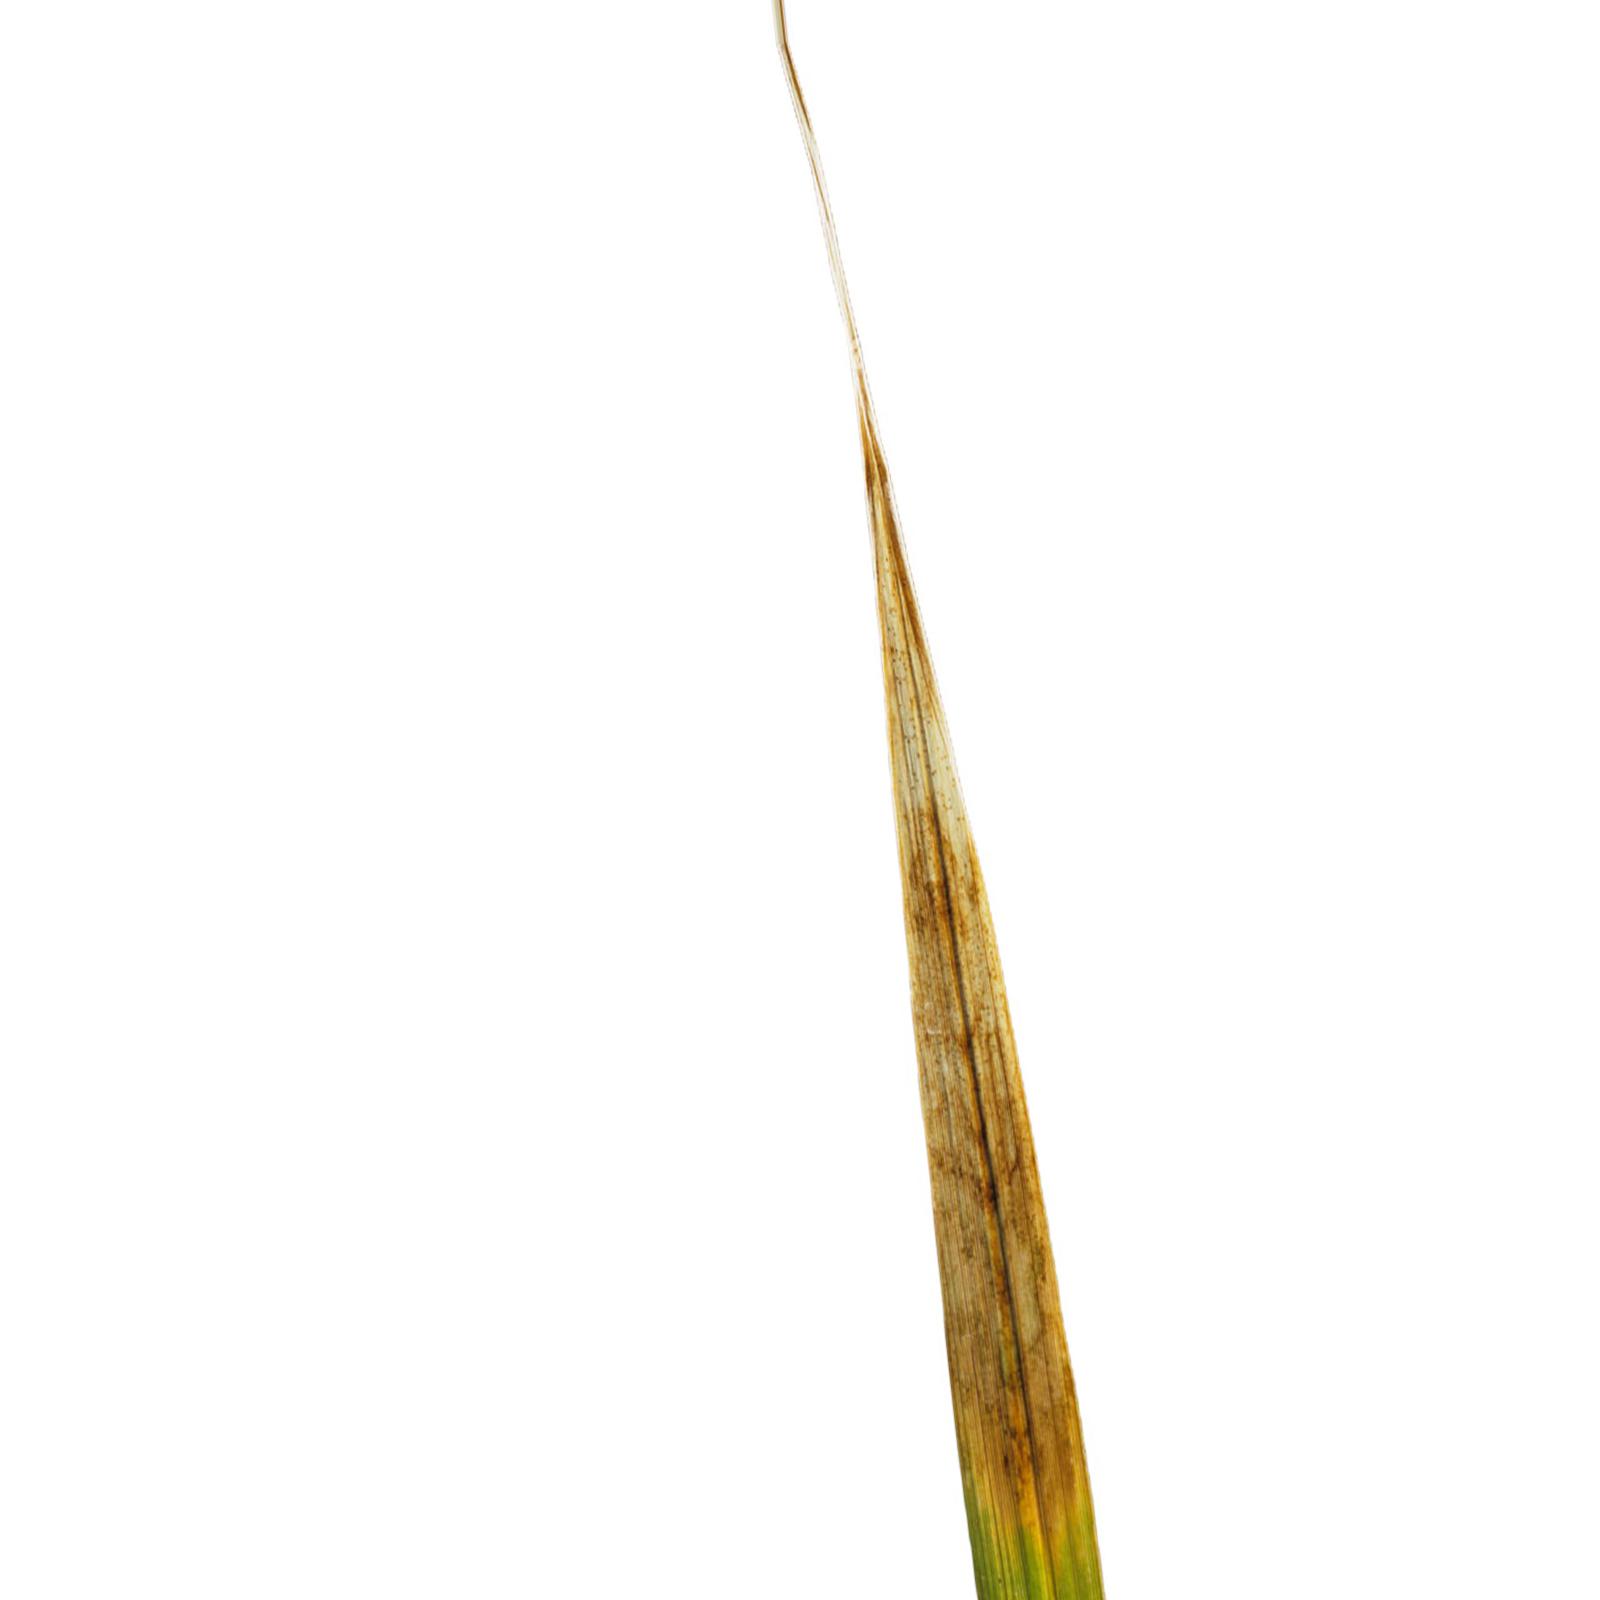
Nhãn: Bệnh Cháy lá ( Leaf scald )